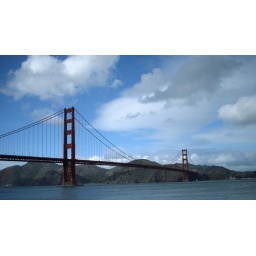
red up in the sky